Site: brandenburg
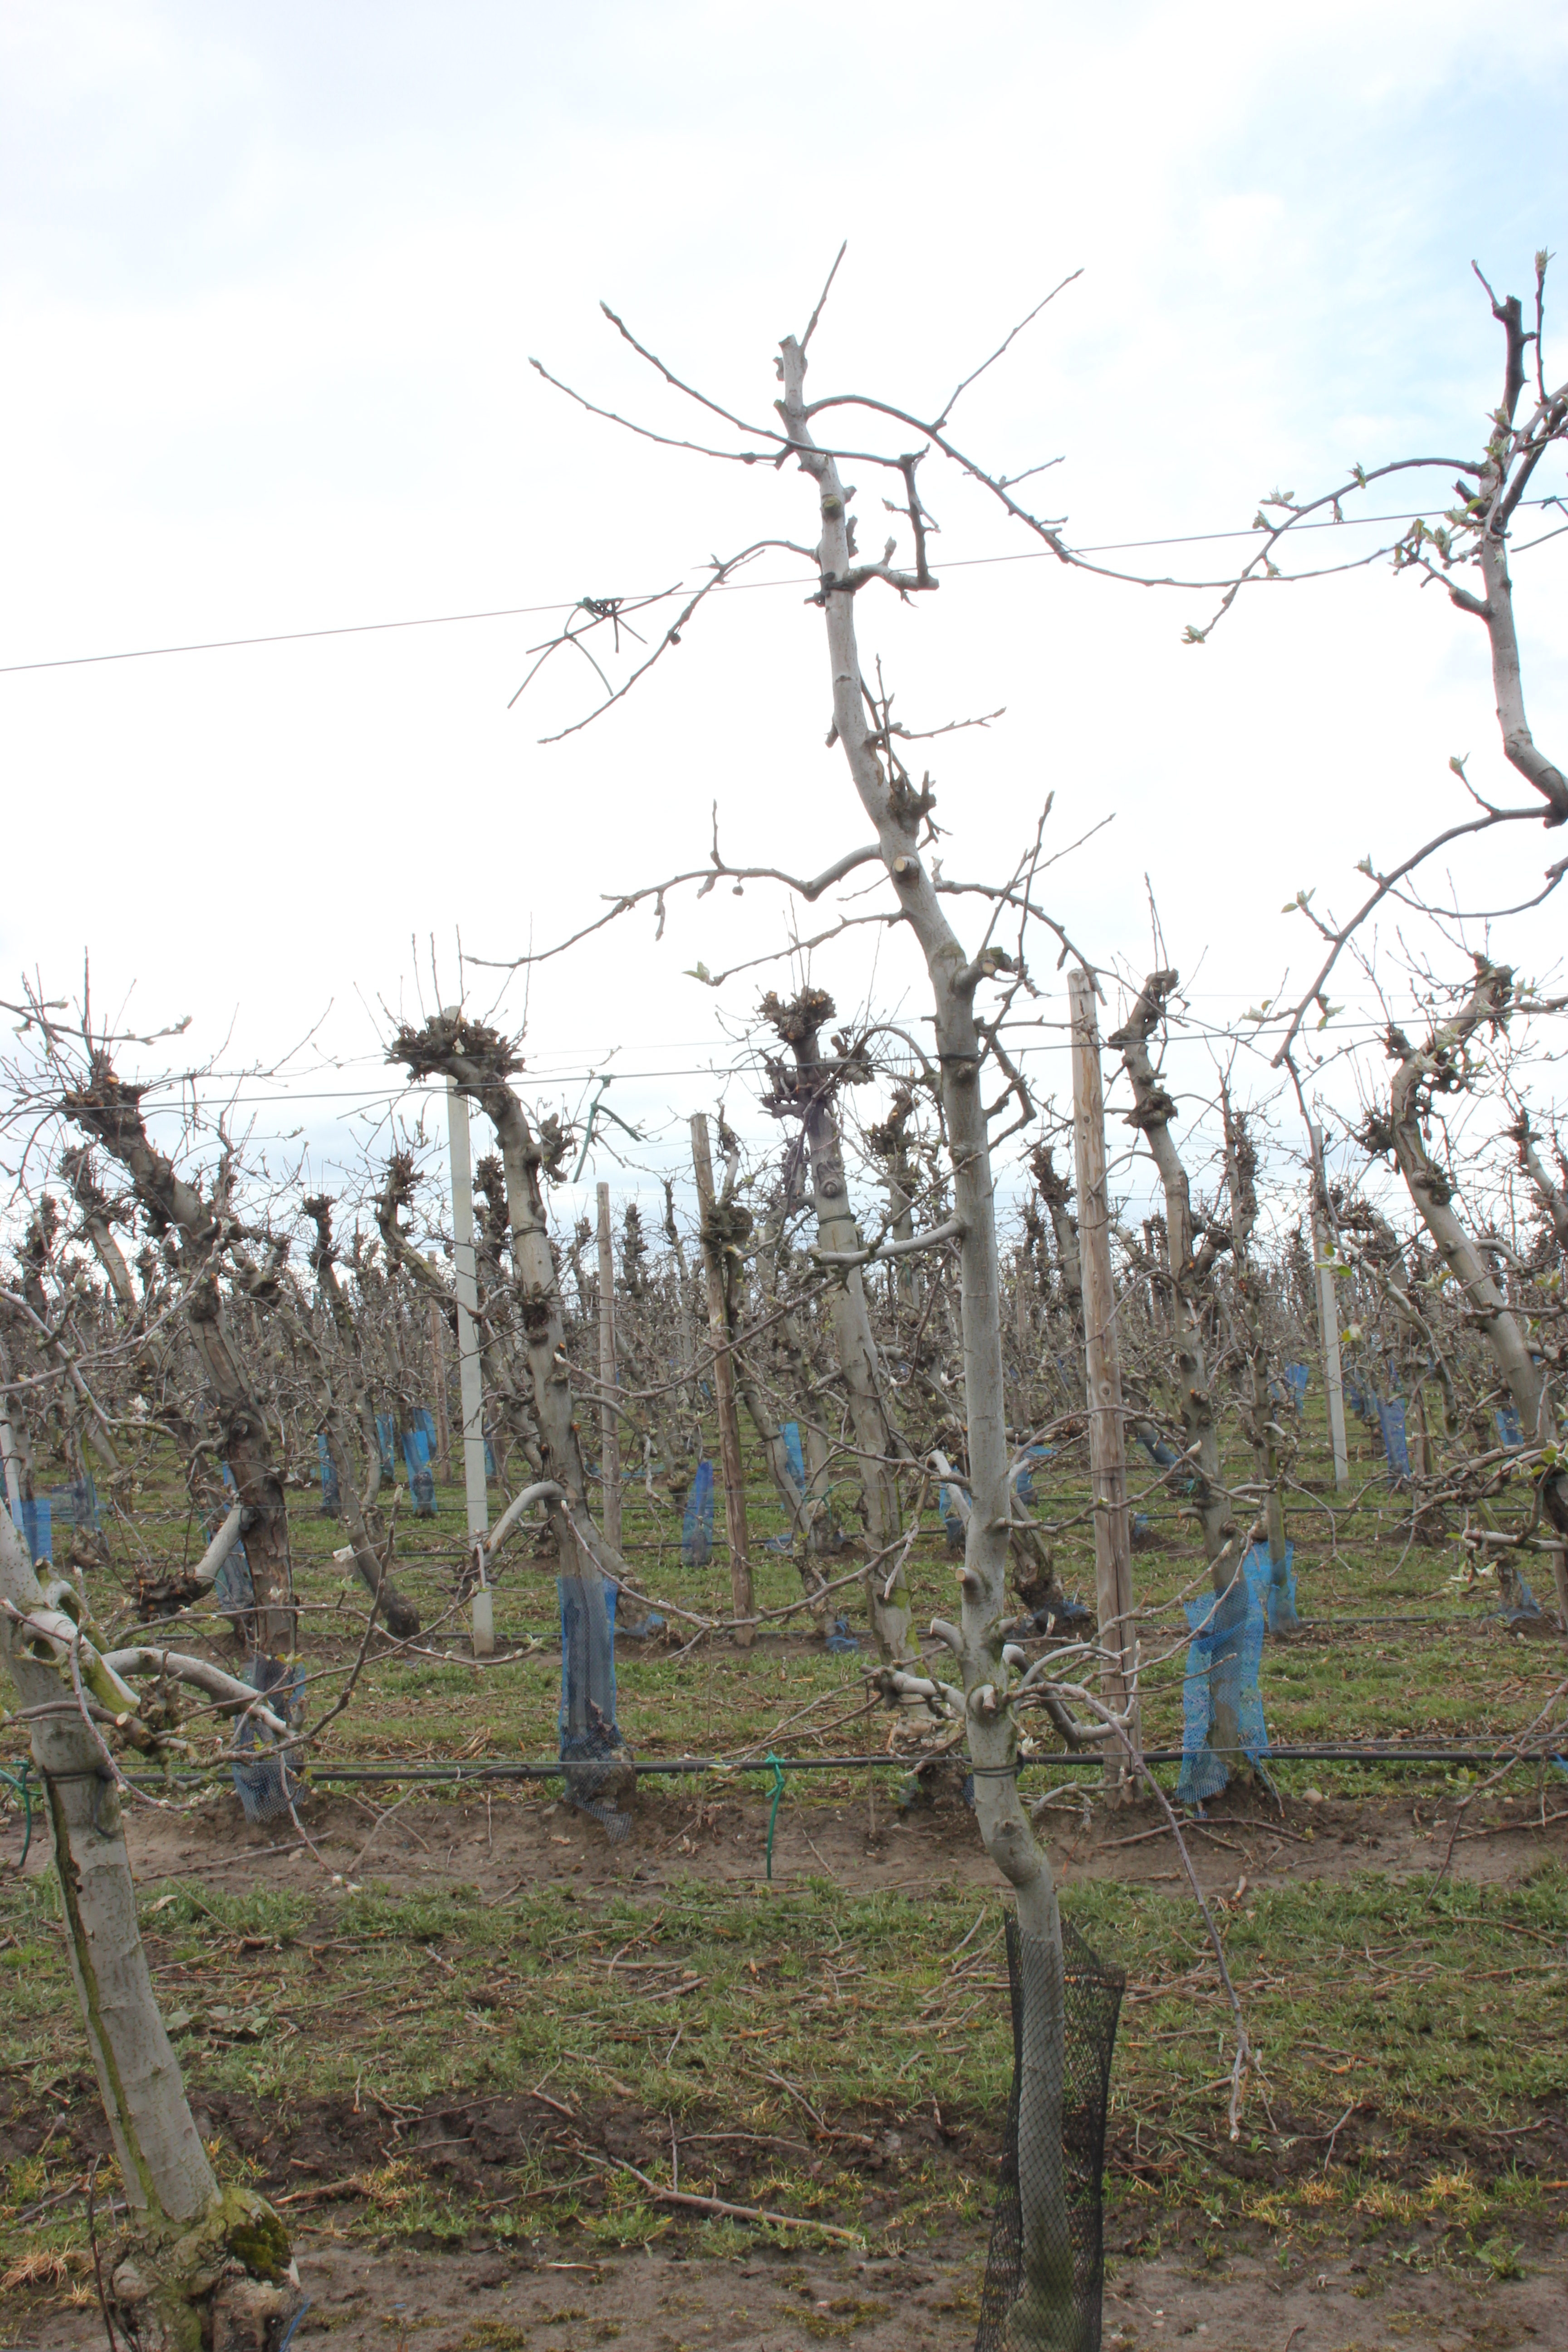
Growth stage (BBCH 55): Inflorescence emergence